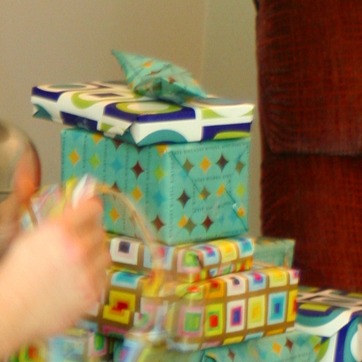
Material: paper